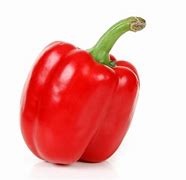
Label: capsicum